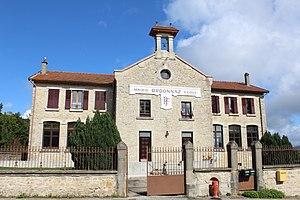
Mairie d'Ordonnaz.
Ordonnaz est une commune française, située dans le département de l'Ain en région Auvergne-Rhône-Alpes.